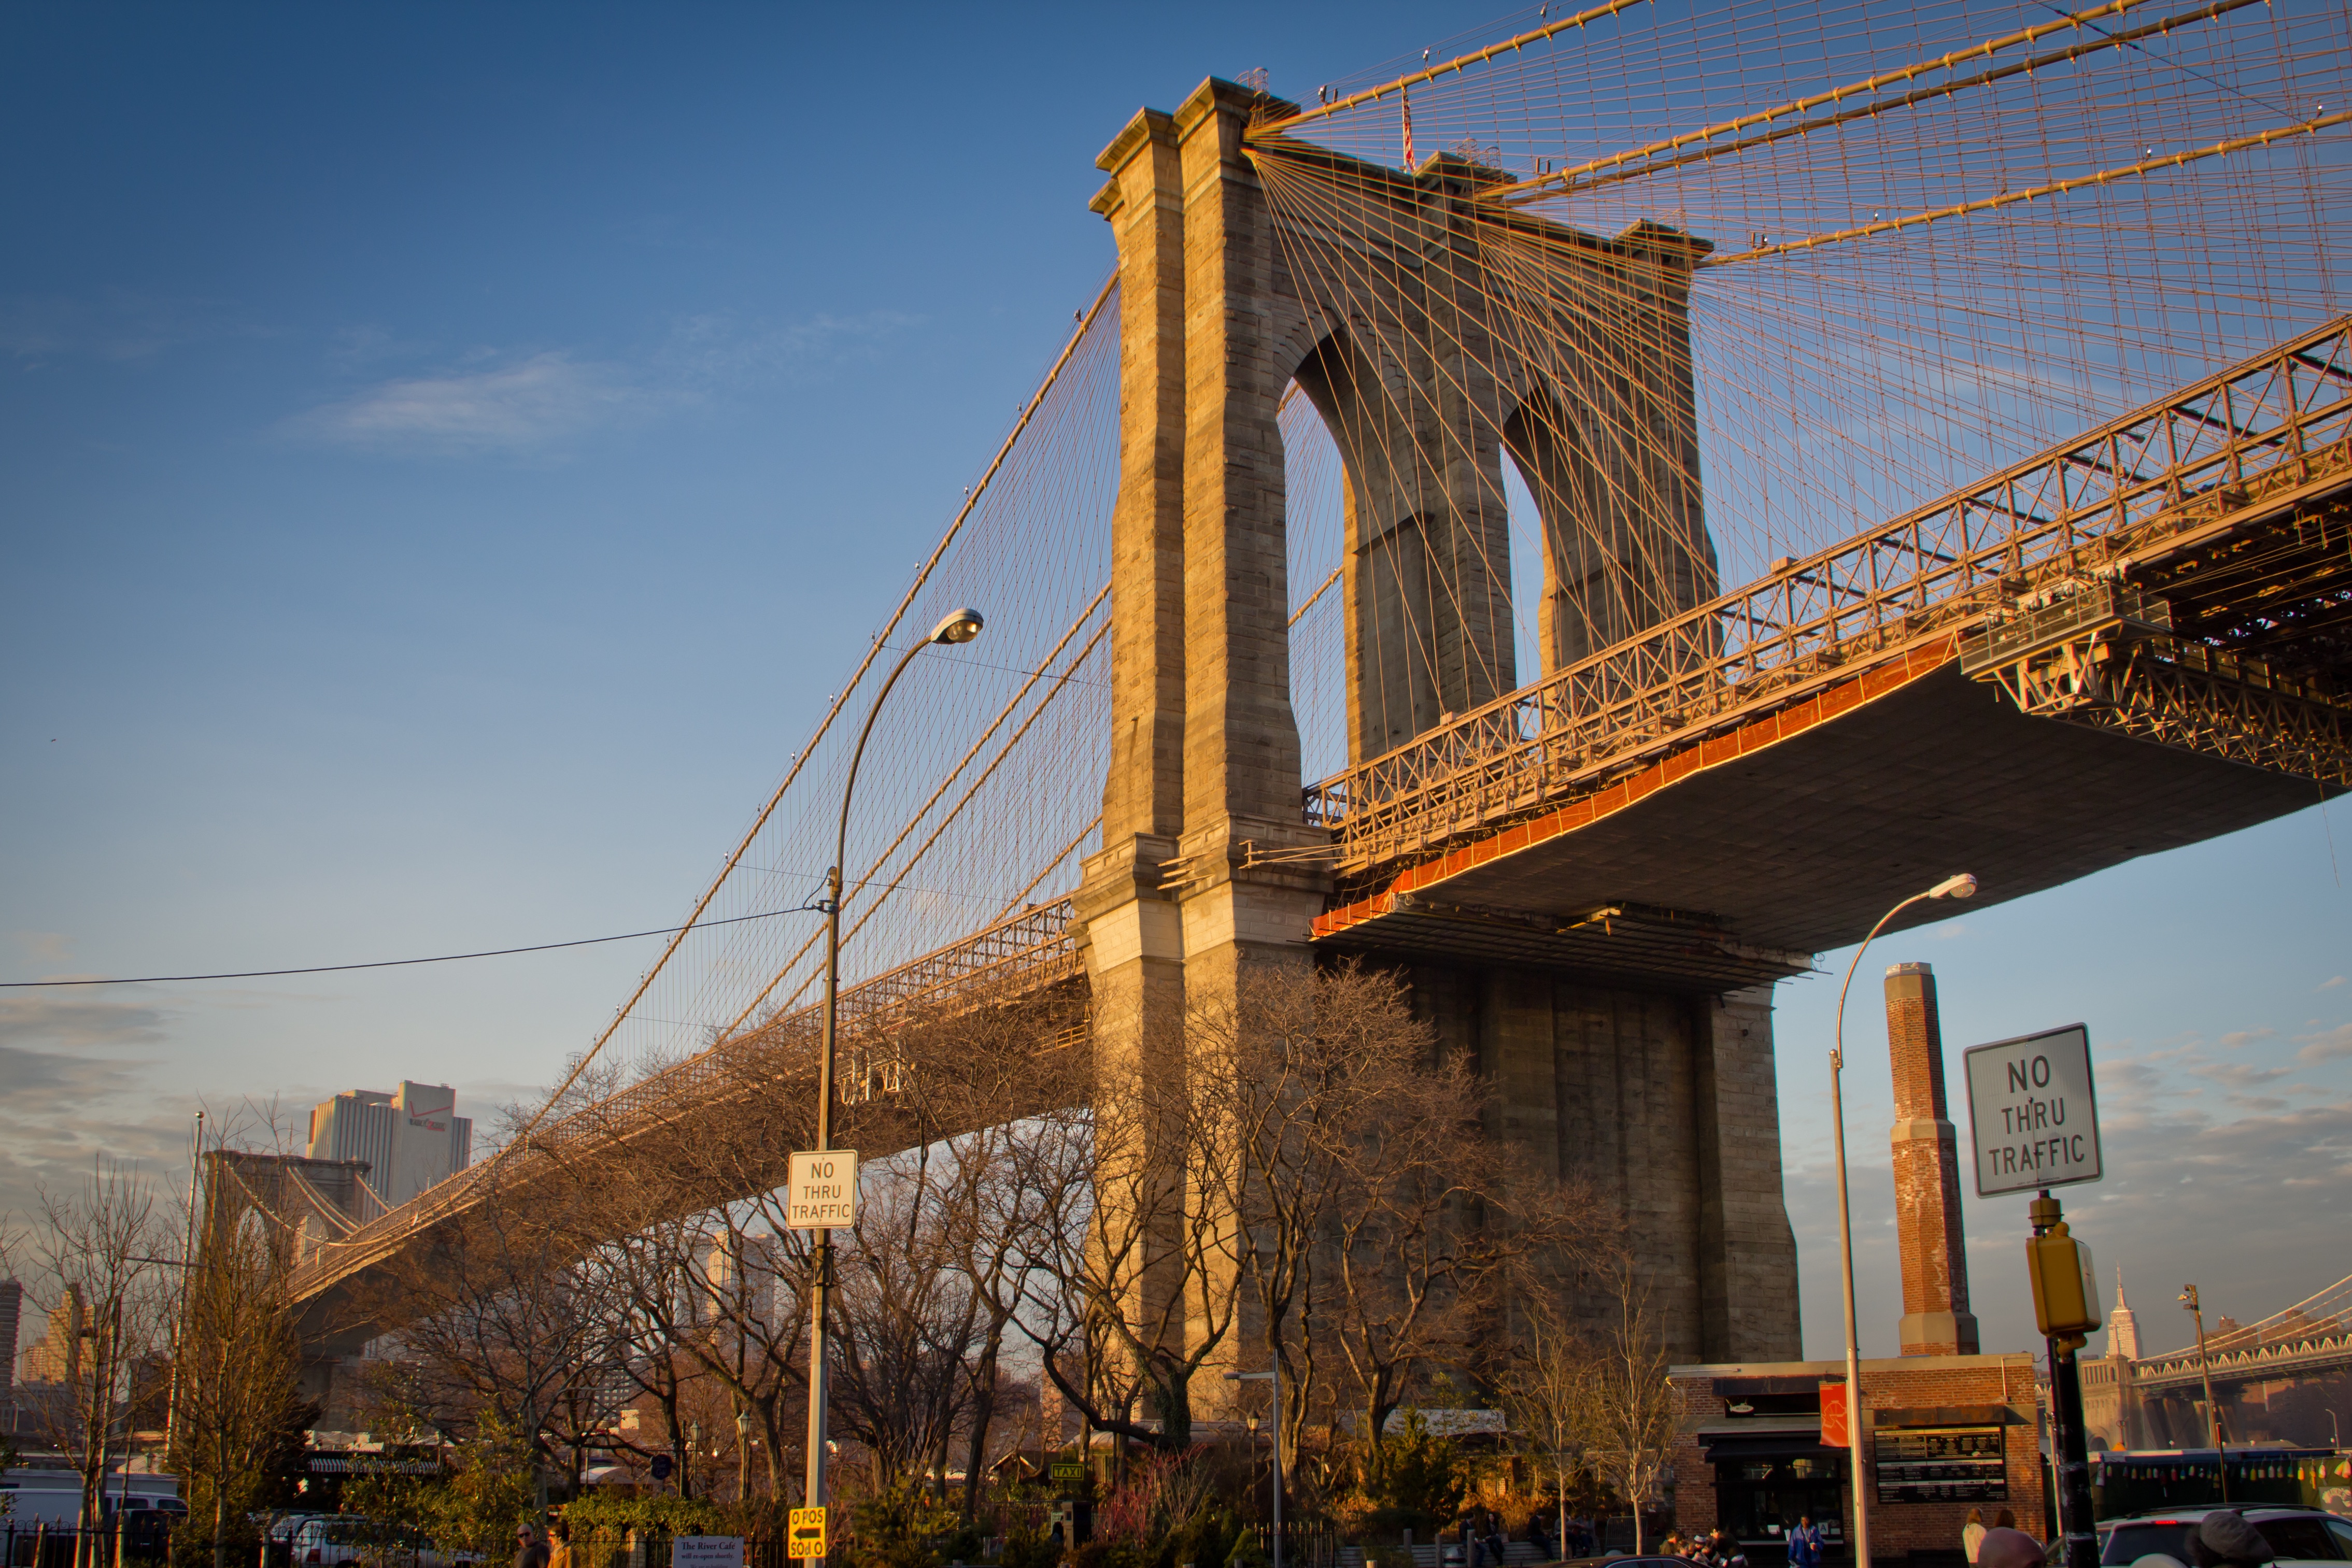
architecture, bridge, overpass, cityscape, downtown, transport, evening, construction, vehicle, landmark, urban area